Melody Gardot

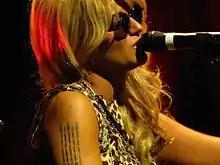
Gardot in Berlin, Germany, 2010

At the age of 19, Gardot was hit by an SUV and sustained a head injury. Music played a critical role in her recovery. She became an advocate of music therapy, visiting hospitals and universities to discuss its benefits. In 2012, she gave her name to a music therapy program in New Jersey.